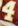
Number: 4